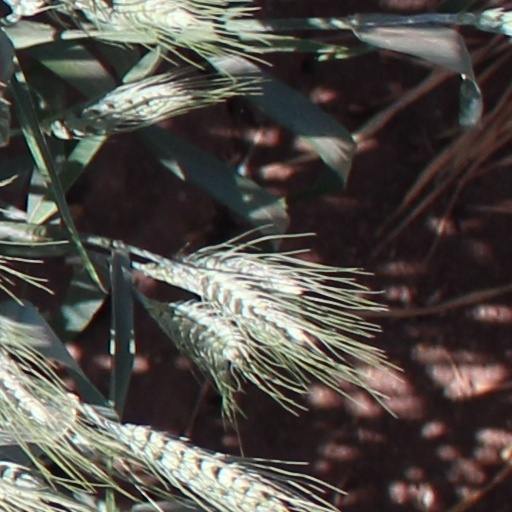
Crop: wheat